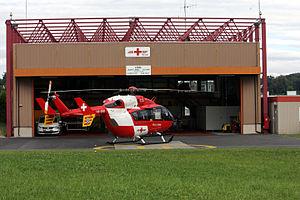
L'aéroport de Lausanne-Blécherette est un aéroport régional situé au nord de Lausanne dans le canton de Vaud en Suisse. Il enregistre plus de 35 000 mouvements par an dont 10 % de l’activité est due aux vols d’affaires.